California Speed (video game)

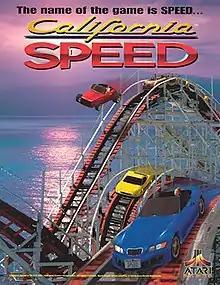
Arcade flyer

California Speed is a racing video game developed and published by Atari Games. The game was first released in arcades in 1998 and was ported to the Nintendo 64 in 1999 by Midway. The Nintendo 64 version of the game contains support for the Controller Pak and the Rumble Pak.